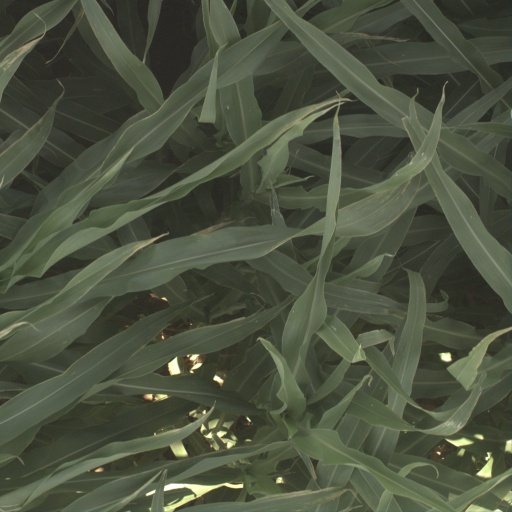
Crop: sorghum